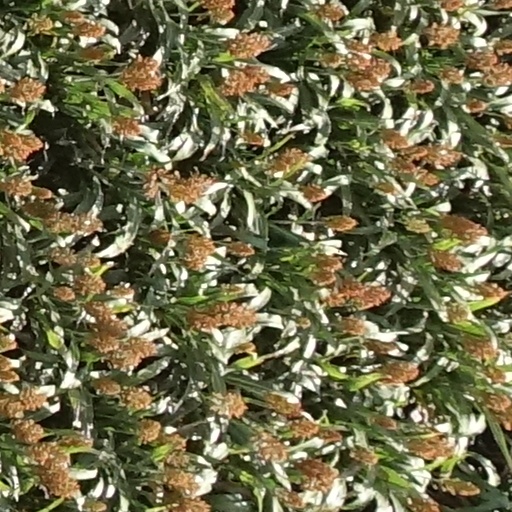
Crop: sorghum